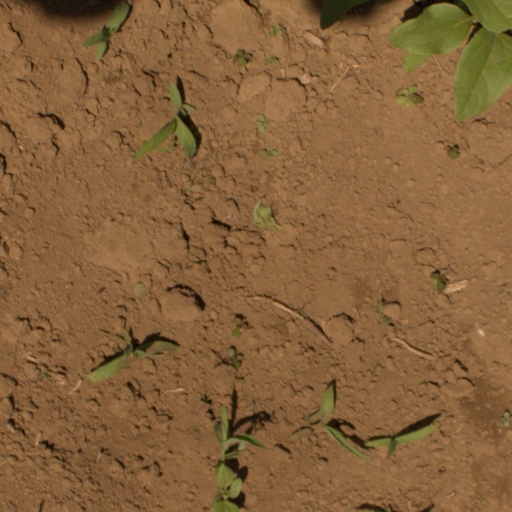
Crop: Jerusalem artichoke